Veliki Preslav

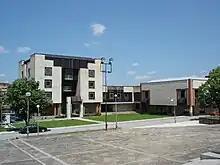
Town Hall

The National Historical and Archaeological Reserve and Museum are located in the town. In 1906 Yordan Gospodinov with the help from K. Shkorpil, established Archaeological Society "Ticha". Every year in the town are conducted May cultural celebrations "Spring in Preslav".